Electoral fraud in the United States

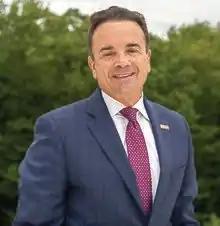

In the 21st century, there have been scattered examples of electoral fraud affecting the outcome of elections, and attempts at widespread electoral fraud are notable when they occur at all. In 2002, 2004 and 2006, eight prominent Clay County, Kentucky politicians were involved in a scheme to gain control of the local board of elections and fix election outcomes. The group notably included a former U.S. circuit judge and former county school superintendent. In the 2003 East Chicago, Indiana mayoral election, the Indiana Supreme Court invalidated the Democratic primary citing "a widespread and pervasive pattern" of absentee ballot fraud. Forty-six people, mainly city workers, were found guilty in a wide-ranging conspiracy to purchase votes through the use of absentee ballots, which included the coercion of sick people and people with limited English skills.